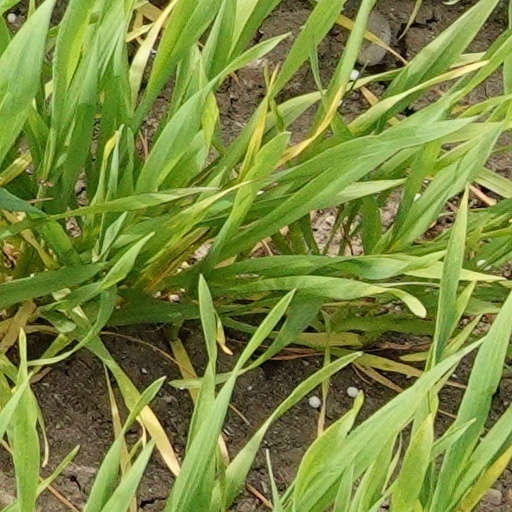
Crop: wheat